Tell Abu Hureyra

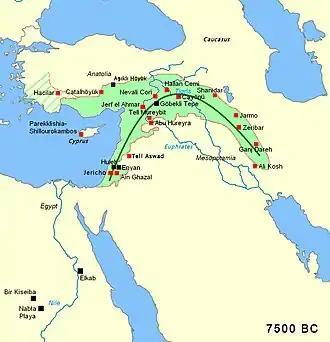
The Fertile Crescent c. 7500 BC, with main Pre-Pottery Neolithic sites. Central and southern Mesopotamia lacked sufficient rainfall to be settled by humans yet.

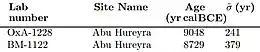
Earliest calibrated Carbon 14 dates for Neolithic Abu Hureyra as of 2013. This is about 1,000 years after Gesher.

It is from the early part of the Younger Dryas that the first indirect evidence of agriculture was detected in the excavations at Abu Hureyra, although the cereals themselves were still of the wild variety. It was during the intentional sowing of cereals in more favourable refuges like Mureybet that these first farmers developed domesticated strains during the centuries of drought and cold of the Younger Dryas. When the climate abated about 9500 BCE they spread all over the Middle East with this new bio-technology, and Abu Hureyra grew to a large village eventually with several thousand people. The second occupation grew domesticated varieties of rye, wheat and barley, and kept sheep as livestock. The hunting of gazelle decreased sharply, probably due to overexploitation that eventually left them extinct in the Middle East. At Abu Hureyra they were replaced by meat from domesticated animals. The second occupation lasted for about 2,000 years.